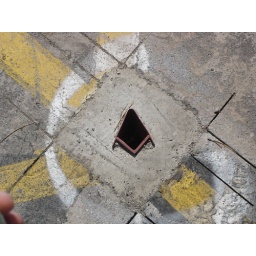
This used to have a pole and sign in it. It looks an awful lot like the square and compasses.